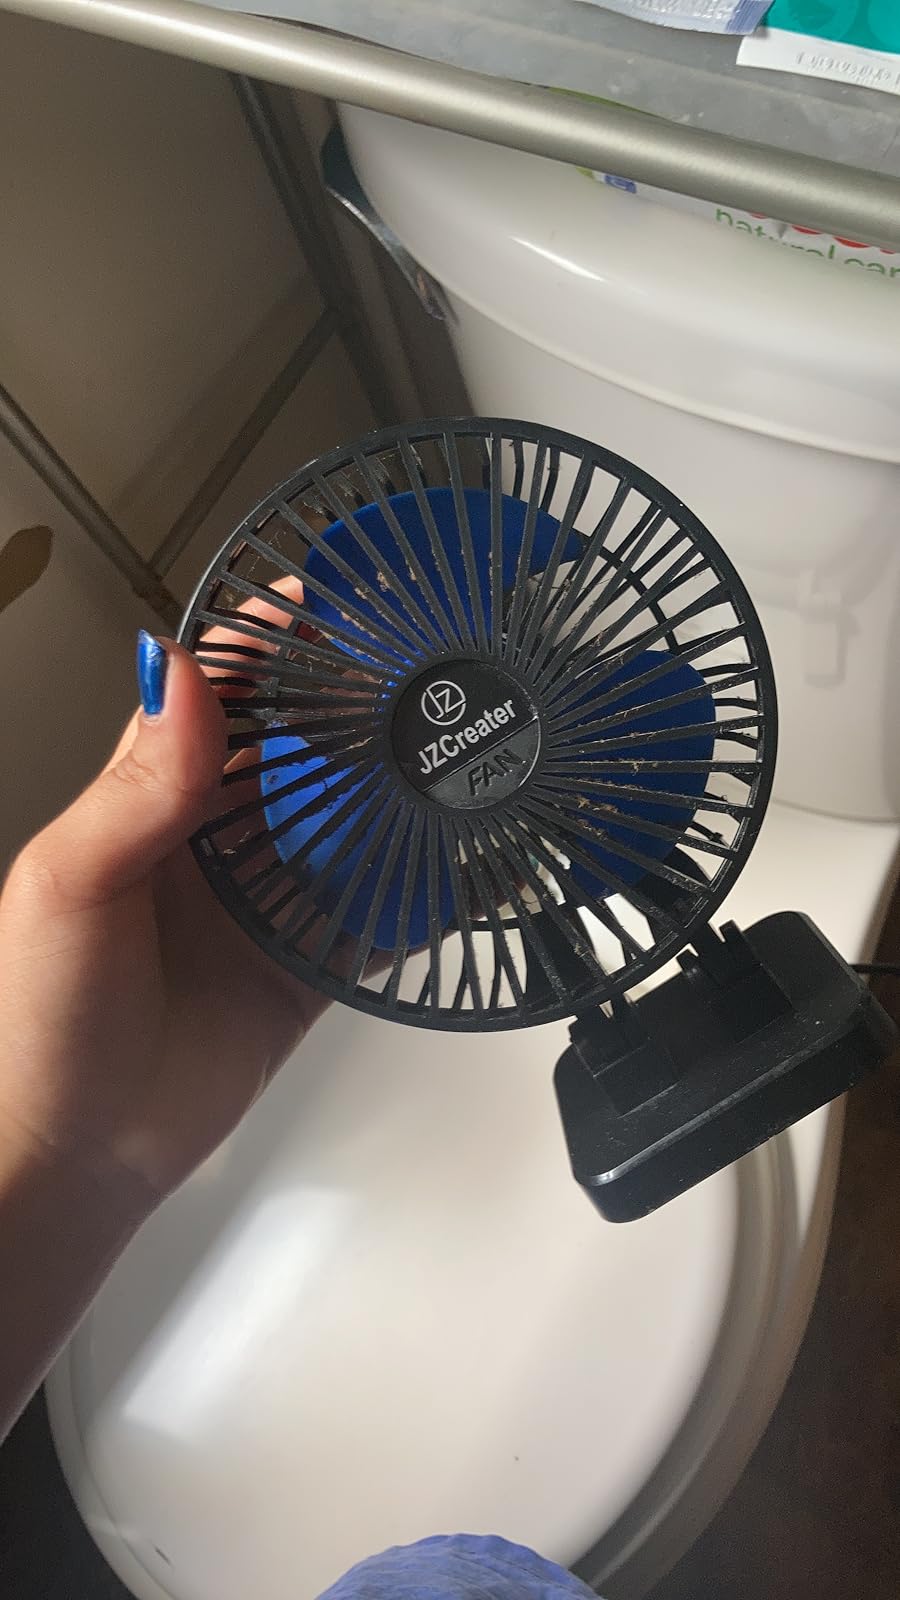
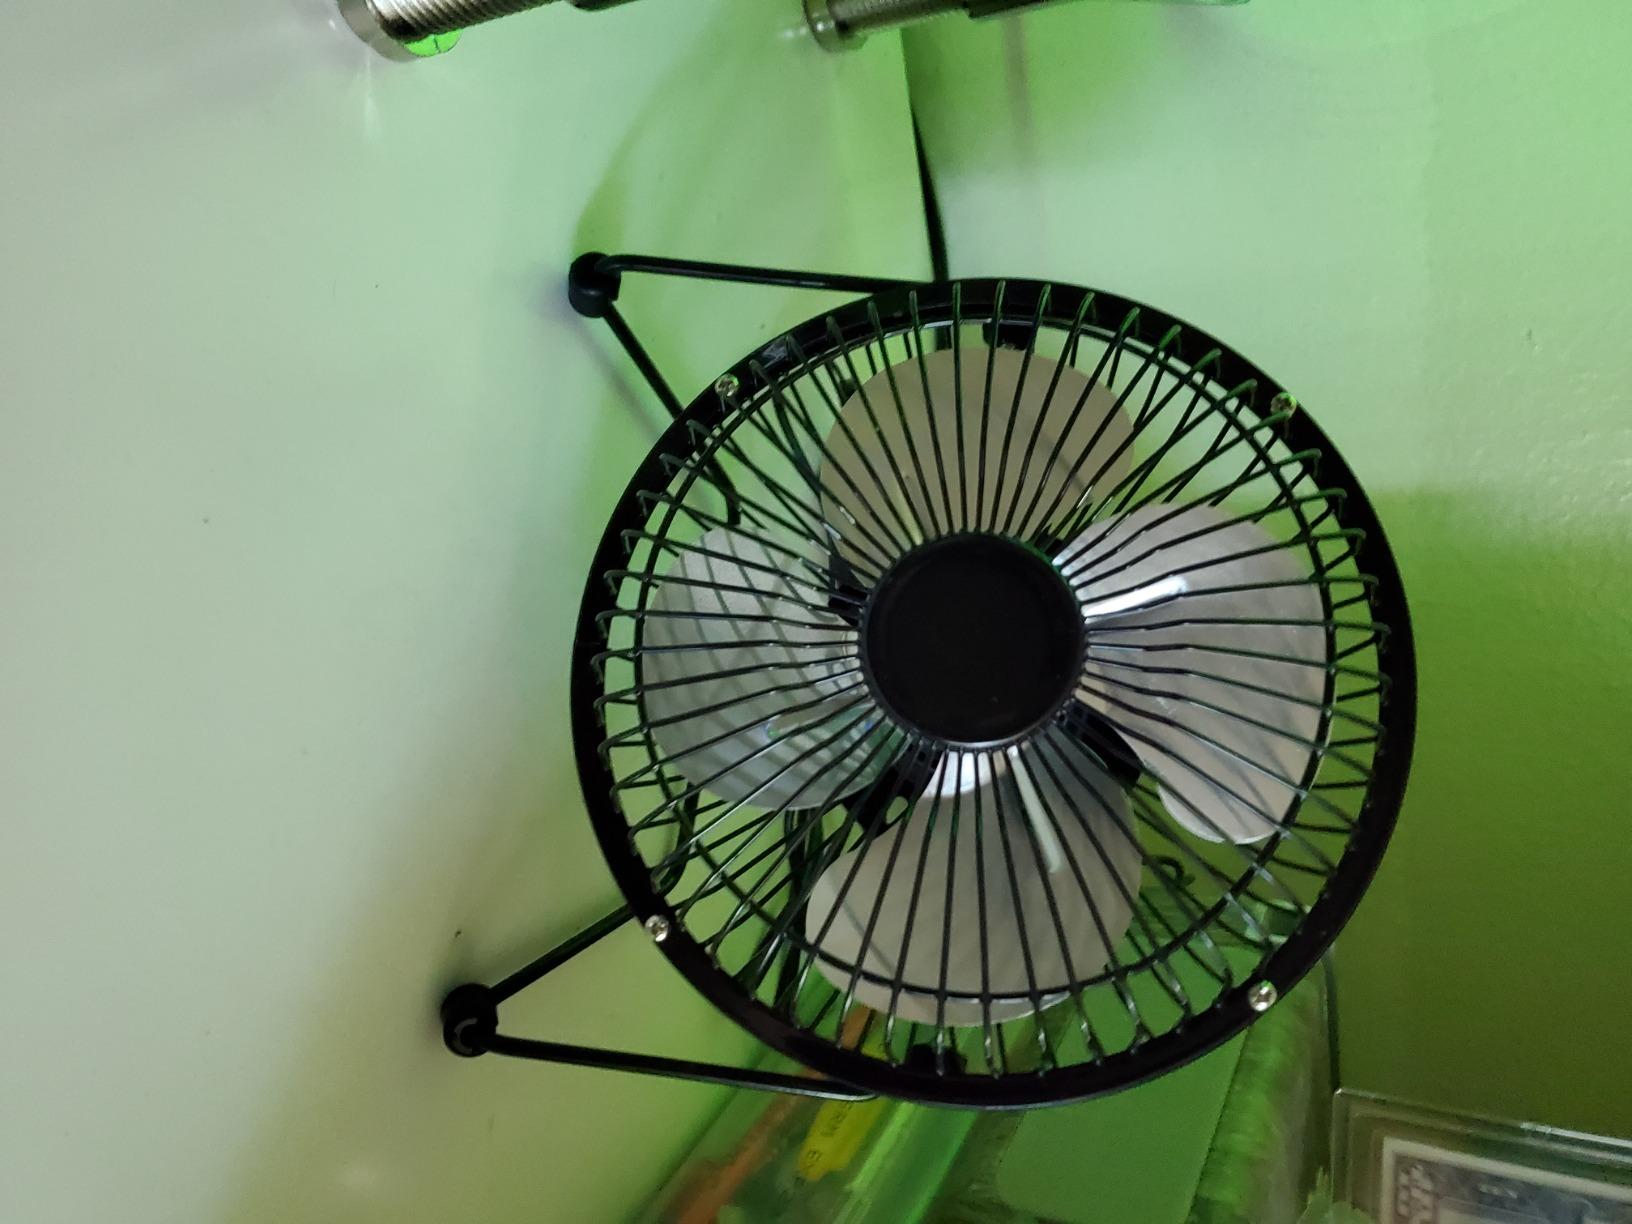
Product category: fan
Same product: no